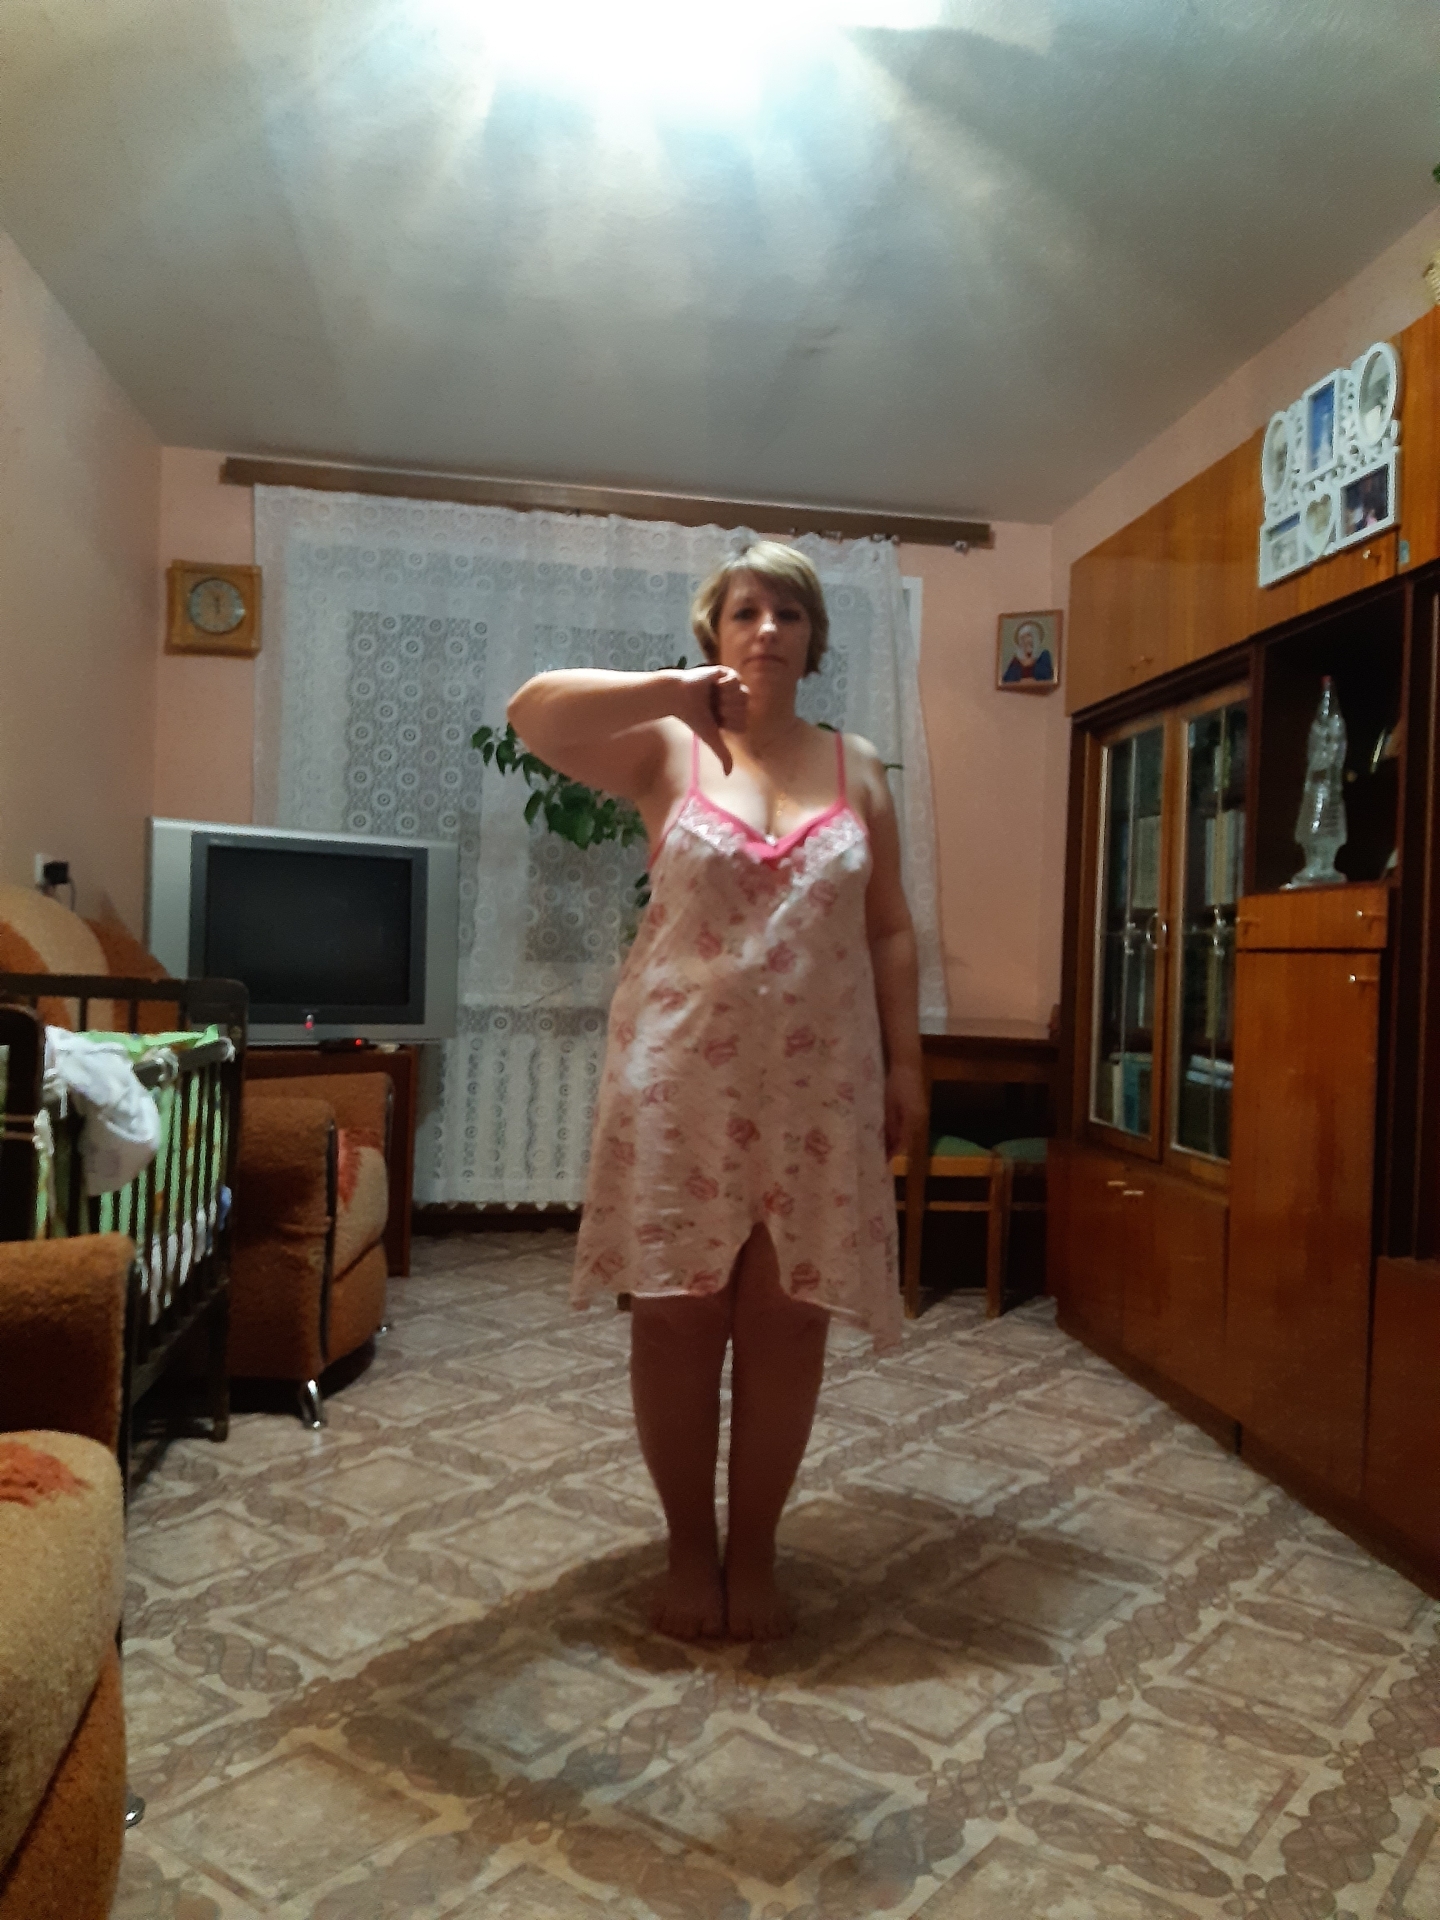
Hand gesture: dislike